Keim Homestead

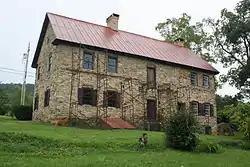
Keim Homestead. August 2013.

The Keim Homestead is a historic farm on Boyer Road in Pike Township, Berks County, Pennsylvania. It was built in 1753 for Jacob Keim and his wife Magdalena Hoch on land given to the couple by her father. Jacob was the son of Johannes Keim, who immigrated from Germany in 1689 and scouted the Pennsylvania countryside for land that was similar in richness to the soil from the Black Forest of Germany. He thought he found it and returned to Germany, married his wife, Katarina. They came to America in 1707. Keim originally built a log structure for his family's housing and later a stone home along Keim Road in Pike Township. The main section of the Jacob and Magdelena Keim house on Boyer Road was built in two phases and it is, "replete with early German construction features ... including[an] extremely original second floor Chevron door." The exterior building material (cladding) is limestone. The finishings and trimmings are mostly original to the house; relatively unusual in a home of this period.